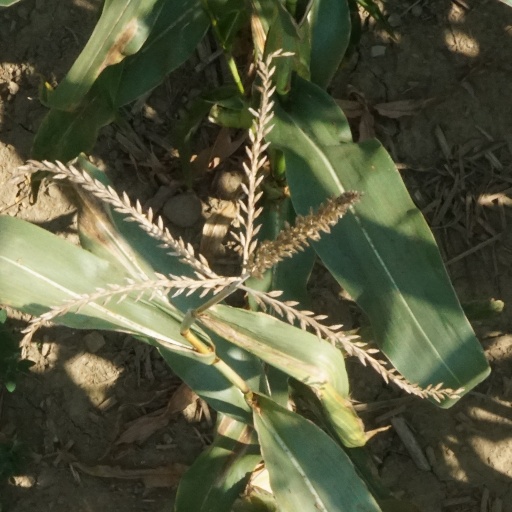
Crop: maize; corn